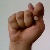
The image shows a hand gesture representing the letter 'T' in Indian Sign Language.